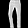
Label: Trouser